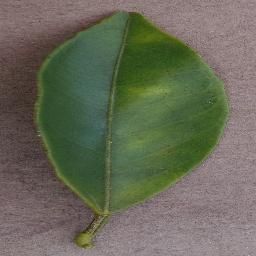
Label: Orange___Haunglongbing_(Citrus_greening)